Collin Wilcox (actress)

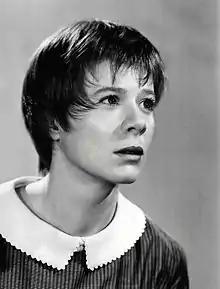
Wilcox in 1958

Collin Randall Wilcox (February 4, 1935 – October 14, 2009) was an American film, stage and television actress. Over her career, she was also credited as Collin Wilcox-Horne or Collin Wilcox-Paxton. Wilcox may be best known for her role in "To Kill a Mockingbird" (1962), in which she played Mayella Violet Ewell, whose father falsely claimed she had been raped by a black man, which sparks the trial at the center of the film.